Operation Daybreak

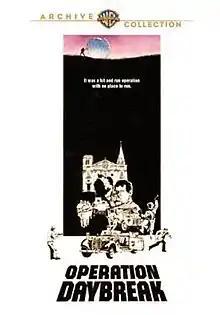

Operation Daybreak (also known as The Price of Freedom in the U.S. and Seven Men at Daybreak during production) is a 1975 war film based on the true story of Operation Anthropoid, the assassination of SS general Reinhard Heydrich in Prague. Starring Anthony Andrews, Timothy Bottoms and Martin Shaw, the film was directed by Lewis Gilbert and shot mostly on location in Prague. It is adapted from the book "Seven Men at Daybreak" by Alan Burgess.